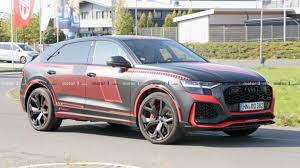
Label: noambulance